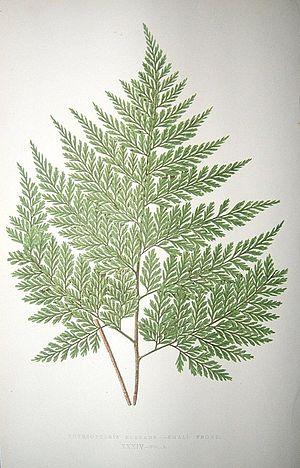
La région Fernandez est une des 35 phytodivisions définies par Armen Takhtajan dans son ouvrage Floristicheskie oblasti Zemli. Cette phytorégion fait partie du royaume Holantarctique au même titre que les trois régions suivantes : chilienne-patagonienne, îles subantarctiques du sud et néo-zélandaise. Elle possède un taux d'endémisme de 70 % chez les plantes vasculaires, dont deux familles et 20 genres uniques. Cette région ne comprend qu'une seule province, la province Fernandez.